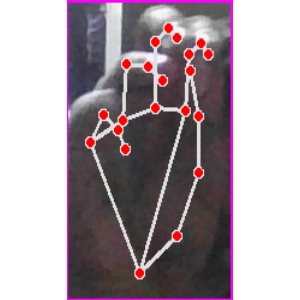
अक्षर: ङ